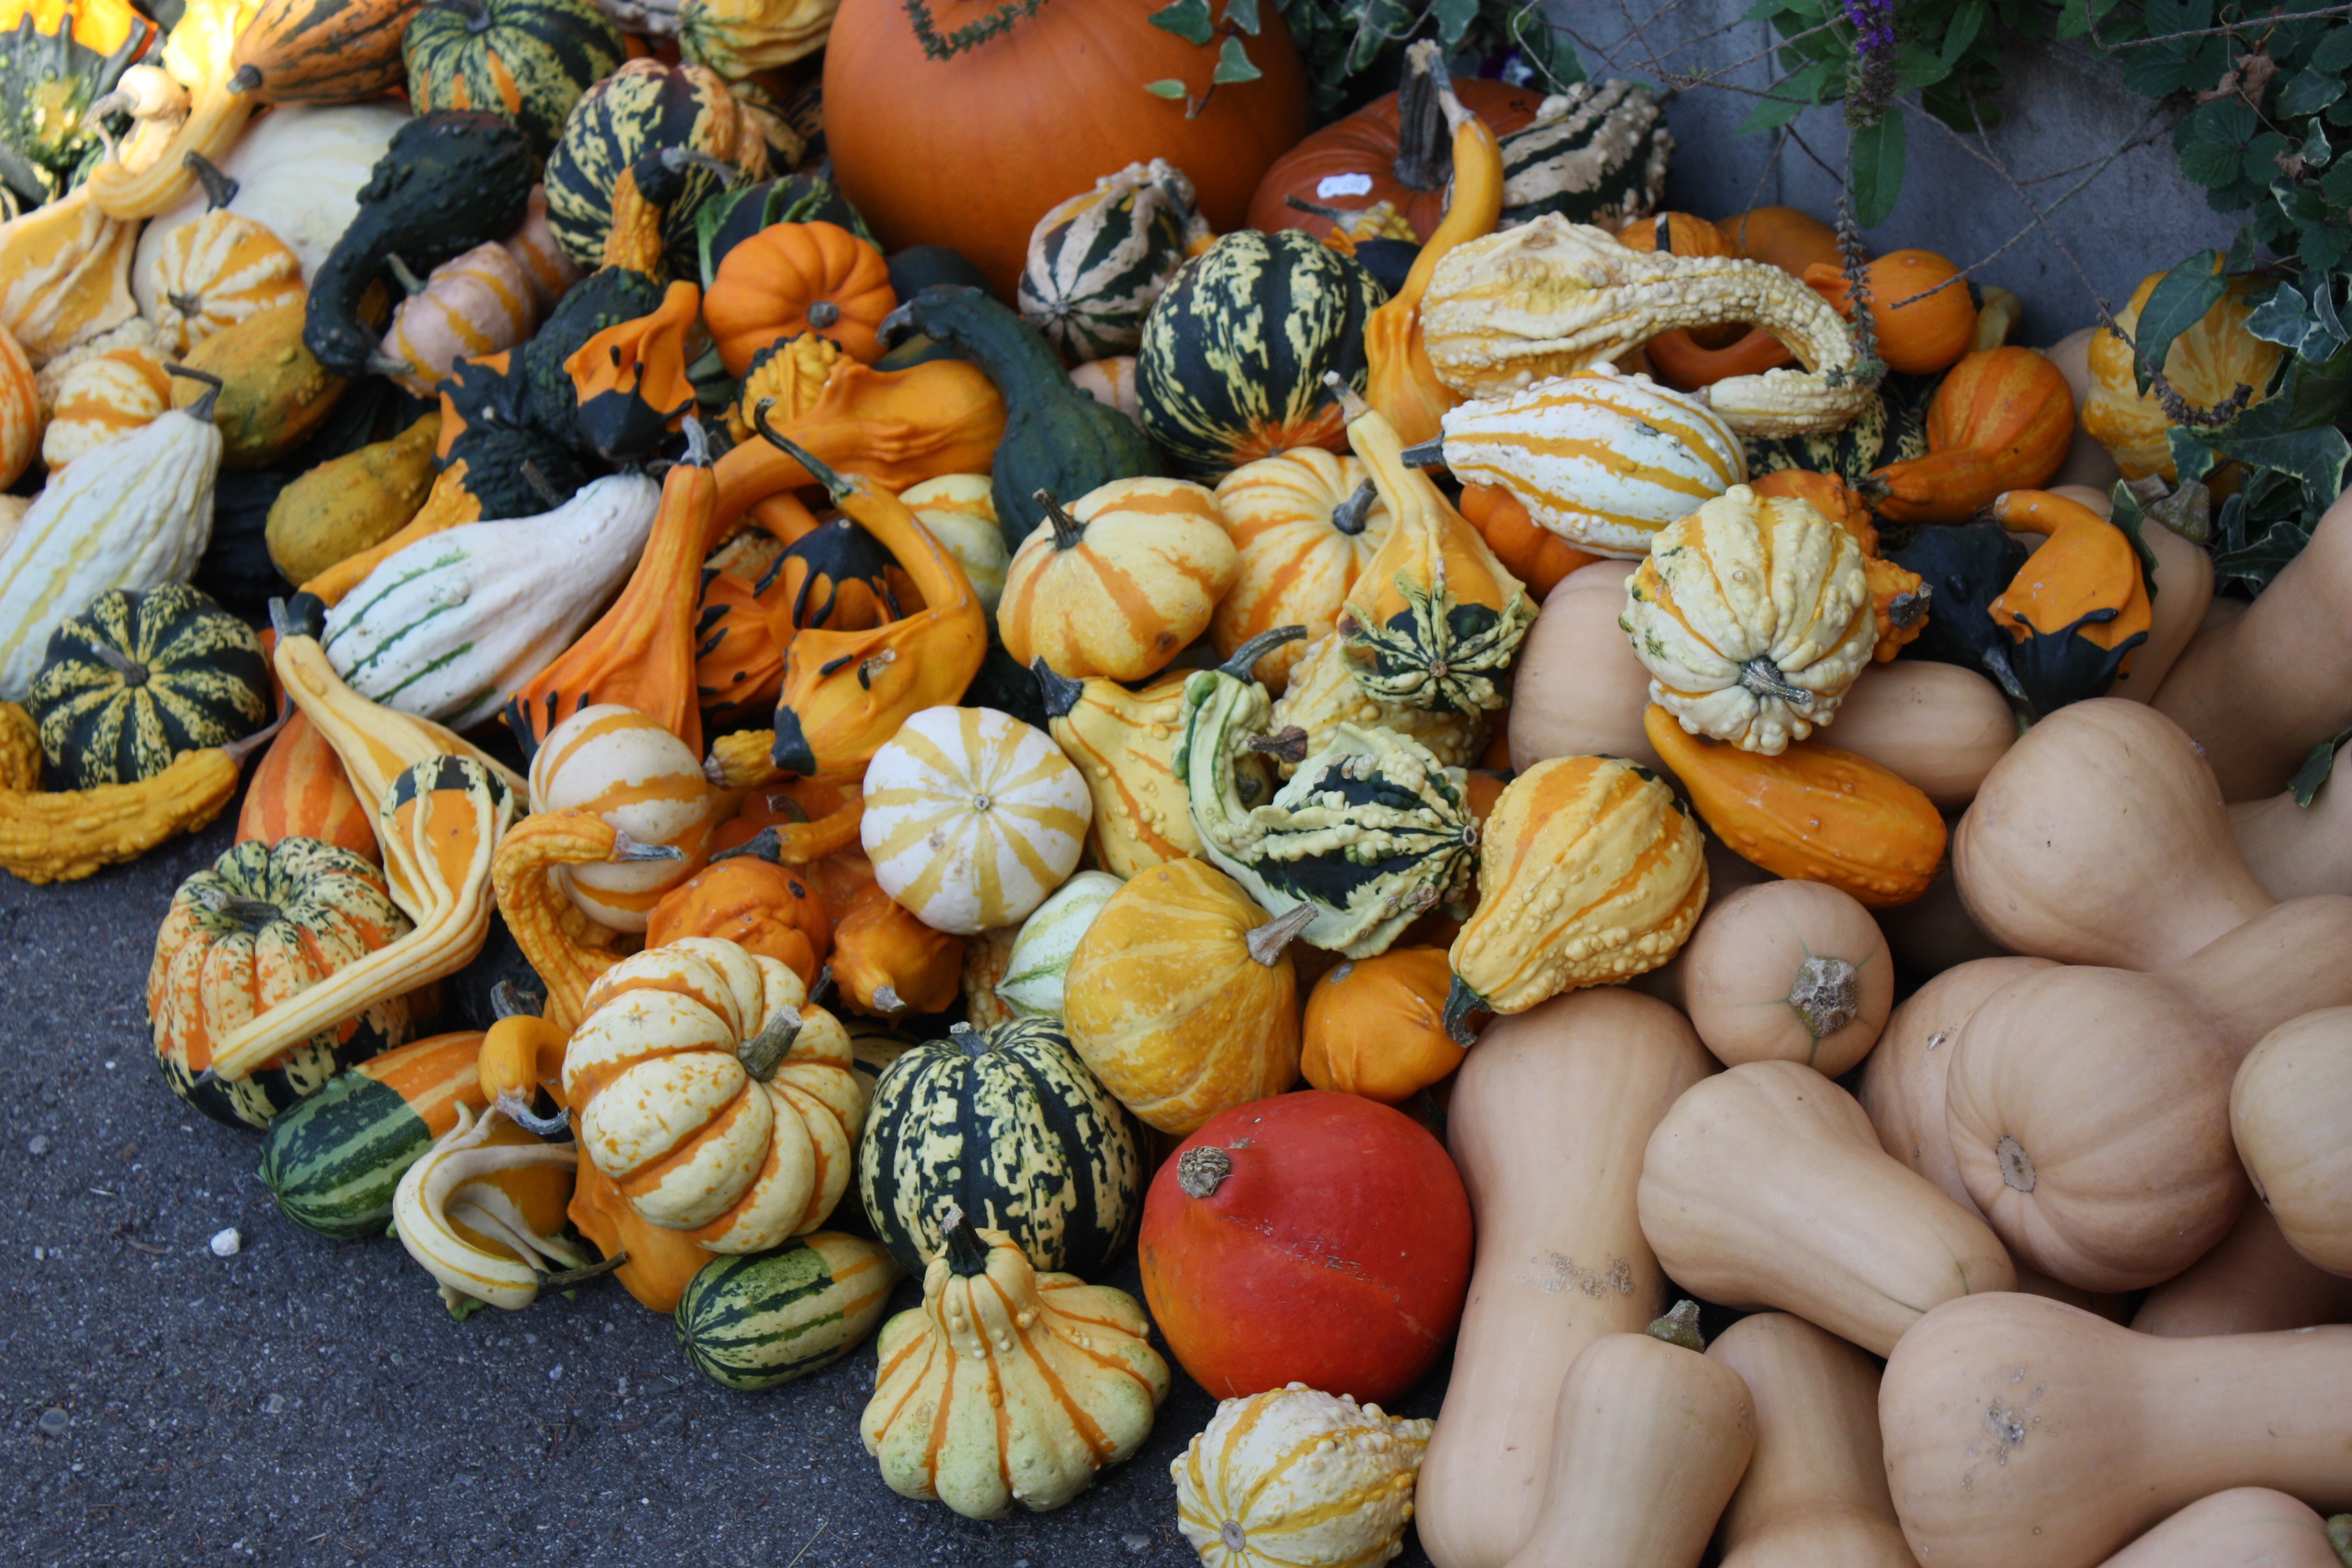
food, produce, vegetable, autumn, pumpkin, gourd, calabaza, carving, cucurbita, winter squash